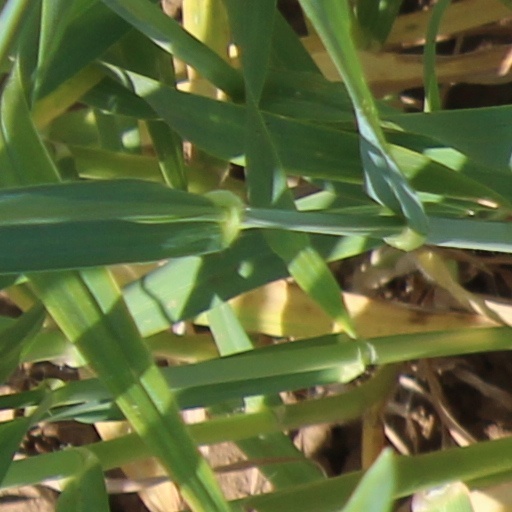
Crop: wheat